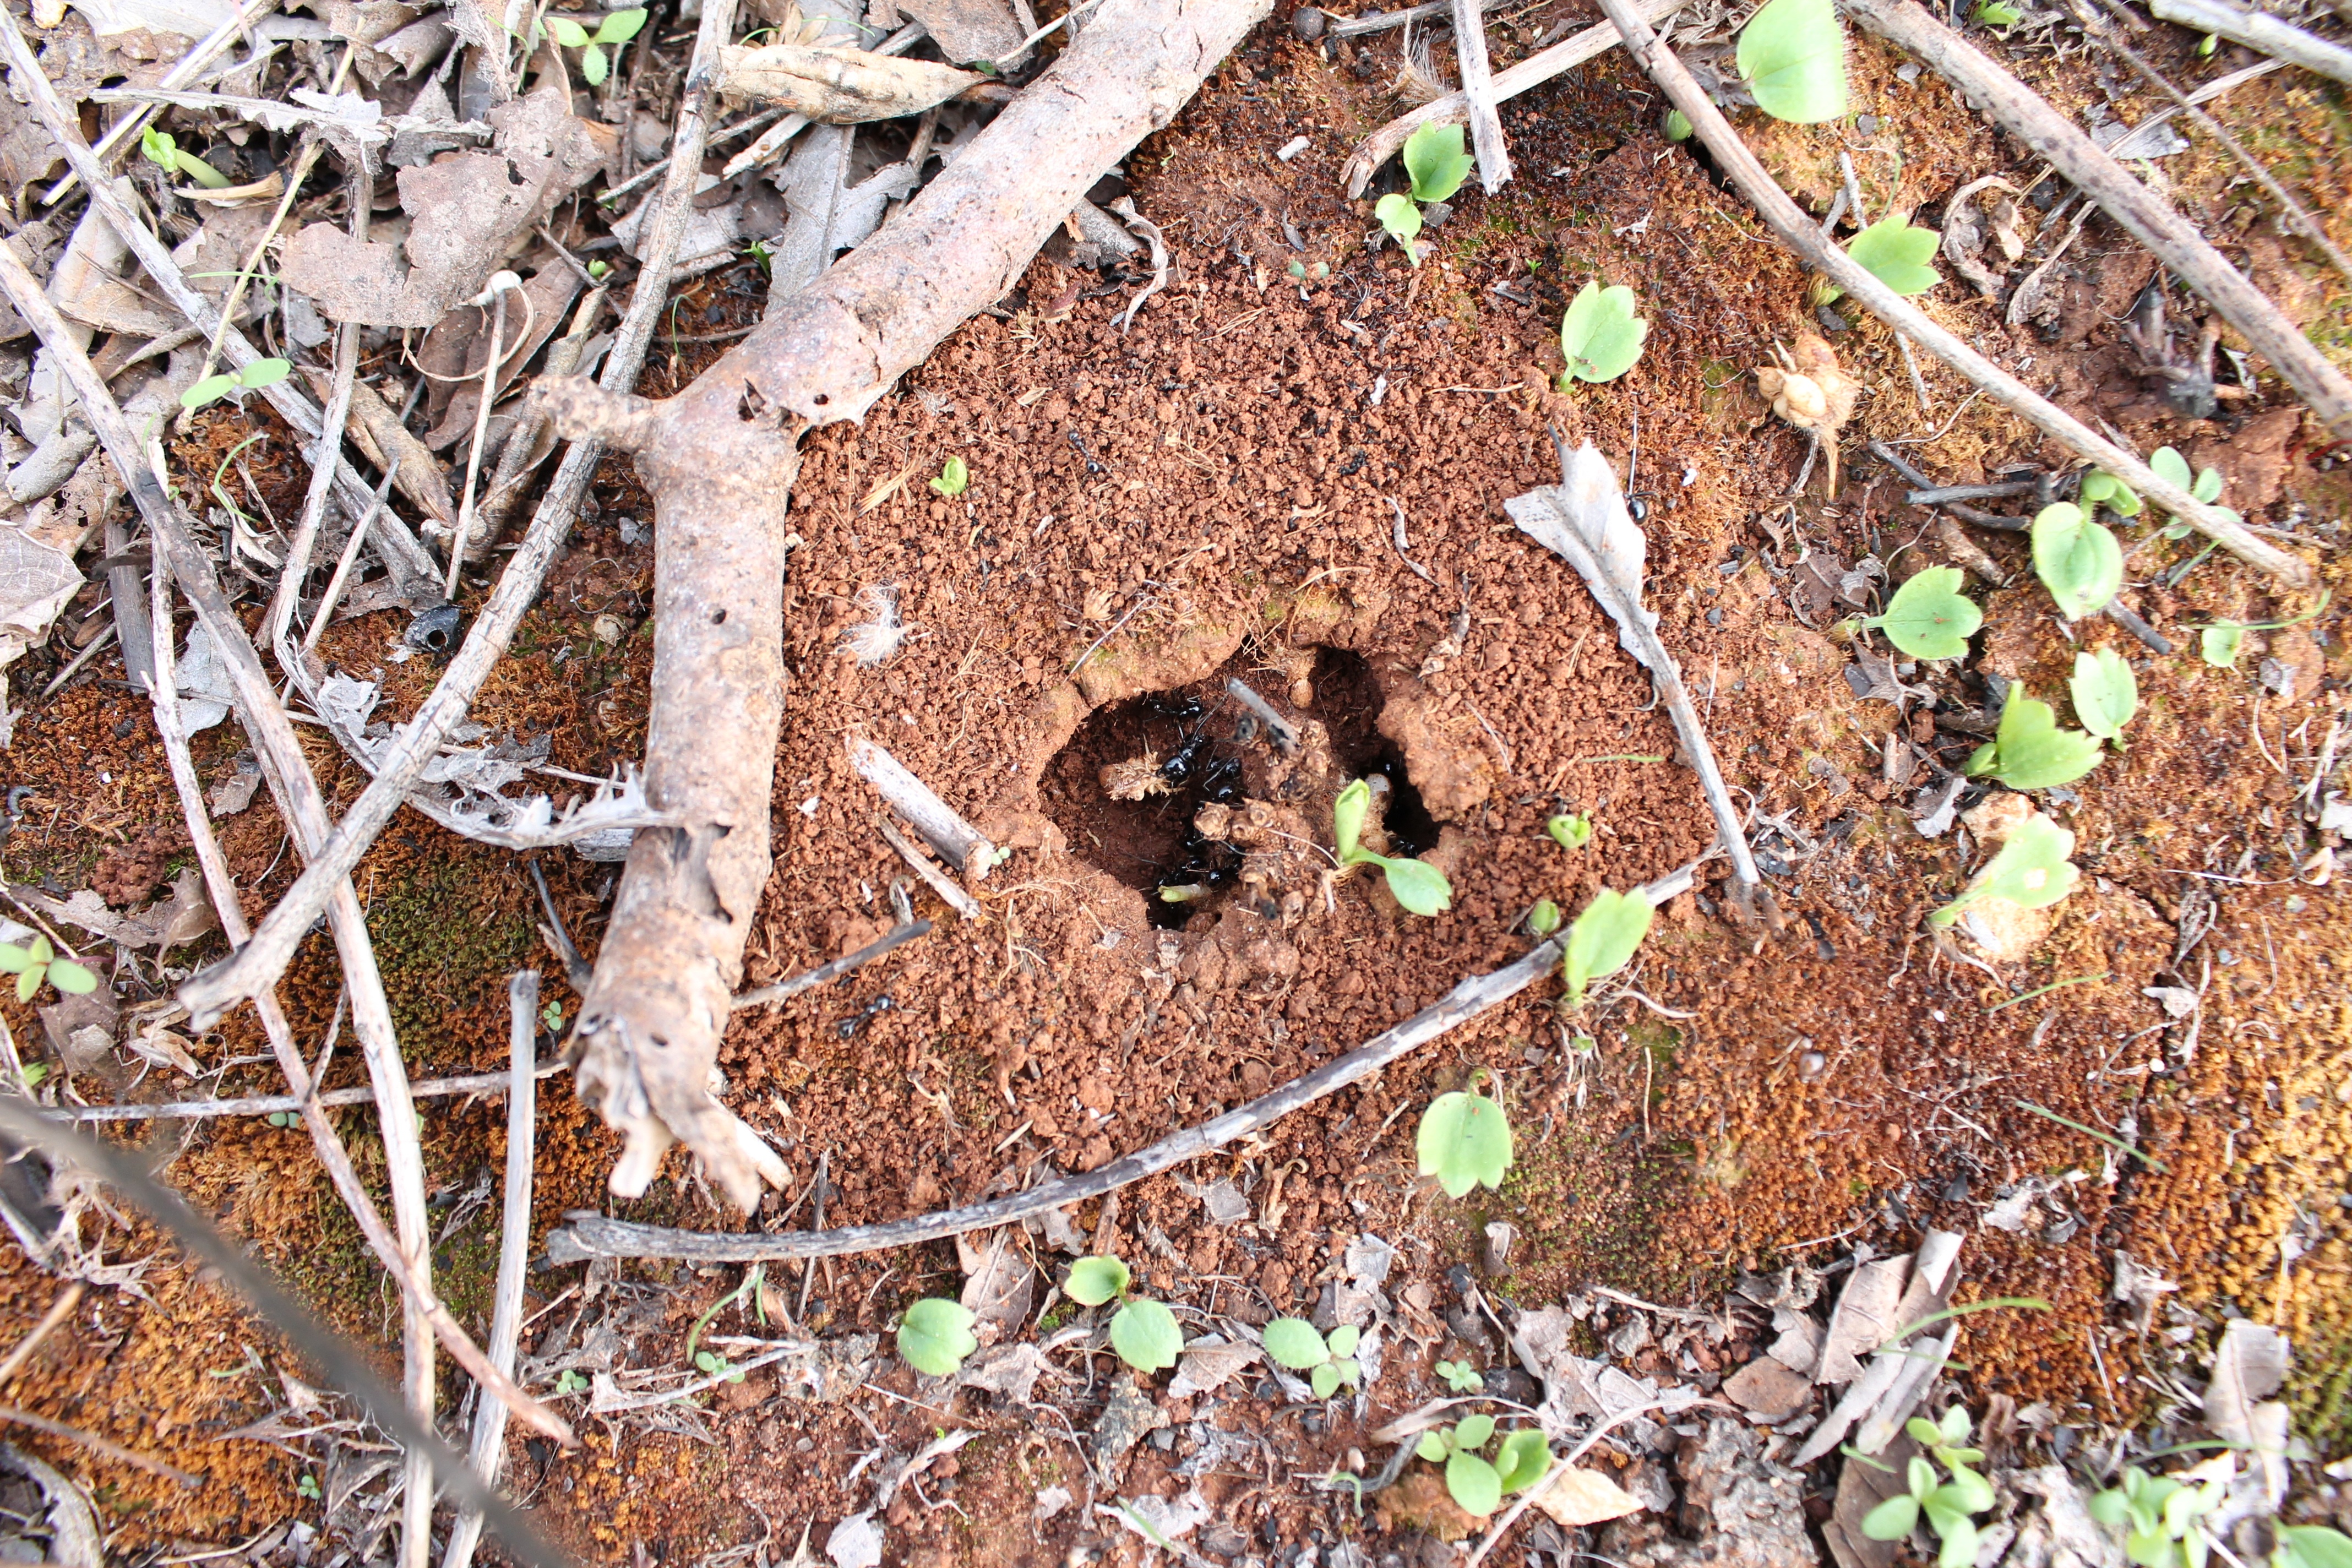
wildlife, soil, fauna, woodland, ants, anthill, salento